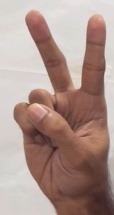
ASL sign: 2